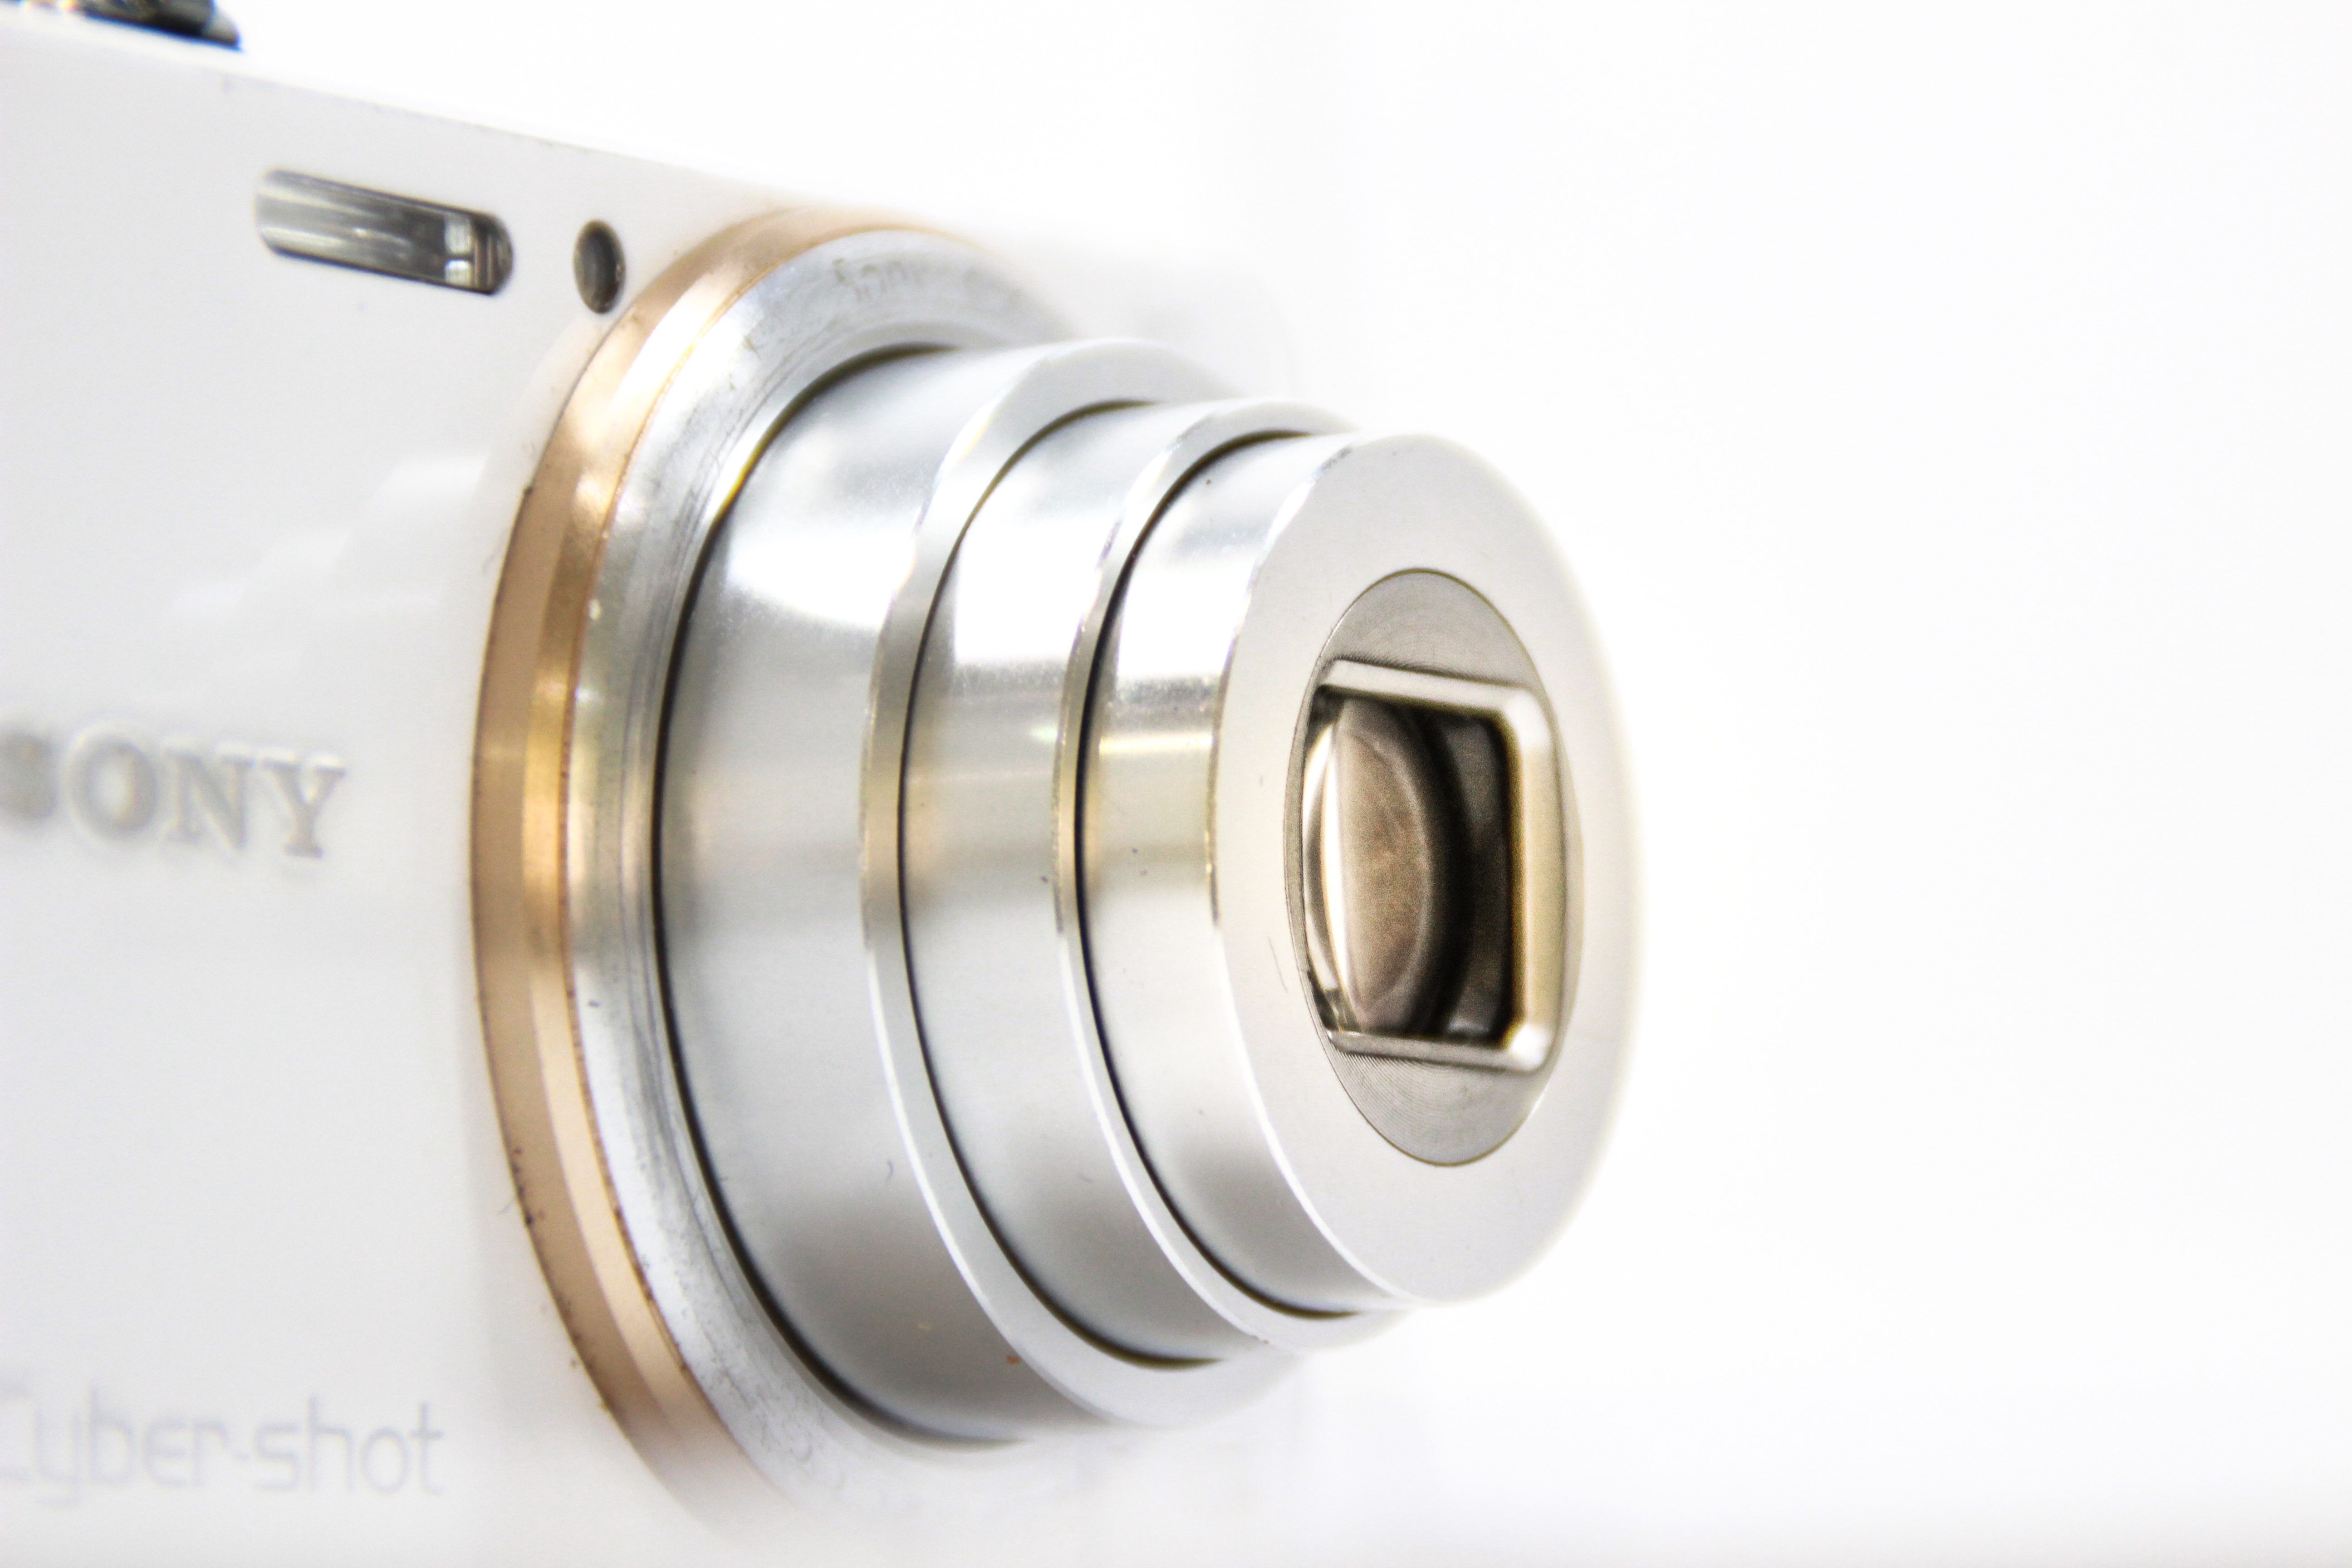
white, camera, photography, digital camera, brass, picture, digital, sony, white background, free image